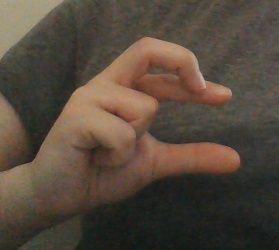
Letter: thal